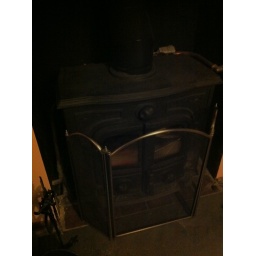
Shut door on log that wasn't perfectly in - smashed glass of door - neighbours fire guard keeping it safe